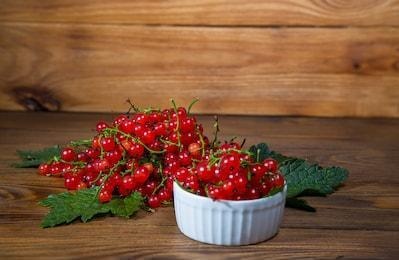
Label: redcurrant